Shinagawa

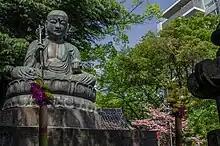
Honsen-ji

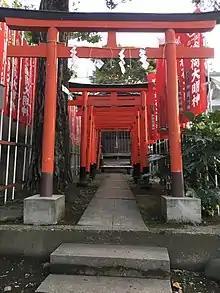
Shimo-Shimmei Tenso jinjya shrine inari jinja

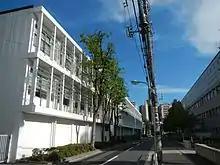
Tokyo Health Care University

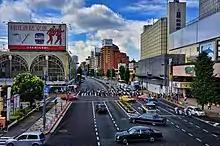
Exterior of Shinagawa Station in Minato

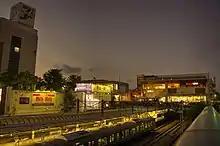
Ōimachi Station at Ōi, Shinagawa

Public elementary and junior high schools are operated by the Shinagawa Ward Board of Education. Public high schools are operated by the Tokyo Metropolitan Government Board of Education.